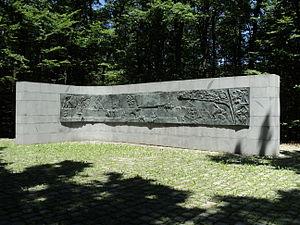
Cet article recense les monuments à la Seconde Guerre mondiale en Croatie.